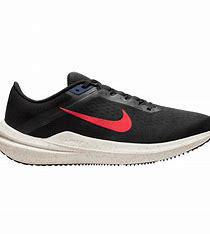
Brand: Nike
Model: Winflo 10